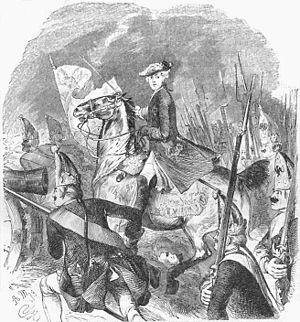
L'Armée royale prussienne était l'armée du royaume de Prusse. Ces forces armées furent essentielles dans l'affirmation du Brandebourg en tant que pouvoir européen.
Ein Feldlager in Schlesien est le douzième opéra de Giacomo Meyerbeer, et le seul qu’il ait composé pour le Théâtre royal de Berlin. Le livret est attribué à Ludwig Rellstab, même s’il s’est contenté de traduire un texte d’Eugène Scribe. La création eut lieu au Théâtre royal de Berlin le 7 décembre 1844, à l’occasion de l’inauguration de la nouvelle salle de l’opéra de Berlin, la précédente ayant été détruite par un incendie. Compte tenu de ces circonstances, l'ouvrage ne sera jamais représenté ailleurs qu'à Berlin; il sera néanmoins adapté pour la scène viennoise en 1847 sous le titre de Vielka et une partie de la musique sera réutilisée dans l’opéra-comique L’Étoile du Nord qui sera créé en 1854 à Paris.